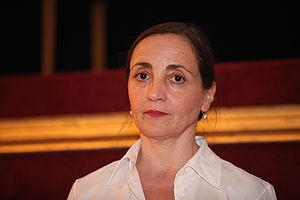
Dominique Blanc est une actrice française née le 25 avril 1956 à Lyon, pensionnaire de la Comédie-Française depuis le 19 mars 2016.
Ils sont de Lyon ou ont marqué la ville de leur influence :
Le Festival du cinéma américain de Deauville 2005, la 31ᵉ édition du festival, s'est déroulé du 2 au 11 septembre 2005.
Le festival international du film de Karlovy Vary ou festival international du film de Carlsbad est un festival de cinéma tchèque créé en 1946 et qui se déroule chaque année à Karlovy Vary.